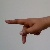
The image shows a hand gesture representing the letter 'P' in Indian Sign Language.